Child sacrifice

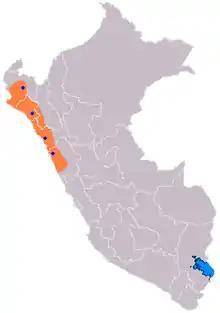
Peru- Moche Culture Region

The Moche of northern Peru practiced mass sacrifices of men and boys. Archeologists found the remains of 137 children and 3 adults, along with 200 camelids, during excavations in 2011, 2014 and 2016, beneath the sands of a 15th-century site called Huanchaquito-Las Llamas. This sacrifice was possibly made during the heavy rains as there was a layer of mud on top of the clean sand.